London Buses route 205

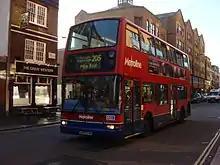
Metroline Plaxton President bodied Dennis Trident 2 on Praed Street in December 2007

Route 205 commenced operating on 31 August 2002, replacing the former Stationlink SL1 service, which had begun as an accessible route called Carelink for disabled people operated by National Bus Company owned Beeline. This route was withdrawn in 1988, and it became a London Transport contracted route. It was initially operated by London General, but in 1992 the contract was won by Thorpes. For a short period the route continued to be branded as Stationlink.